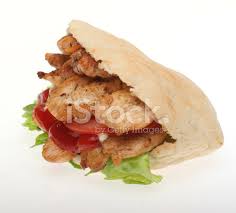
Yemek: kebap